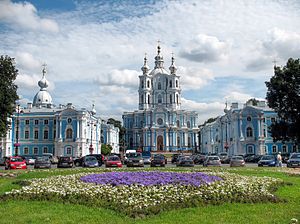
Smolnyjklostret
Smolnyjklostret
Smolnyjklostret er en katedral og et bygningskompleks i tilknytning hertil, der tidligere har fungeret som kloster. Smolnyjklostret ligger i Sankt Petersborg, Rusland ved Nevas bred.